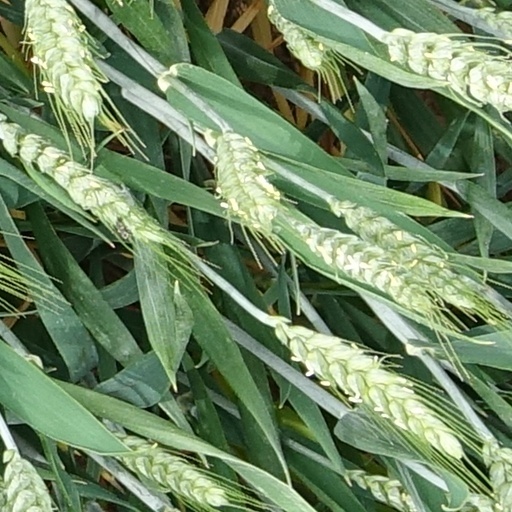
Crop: wheat